Treveon Graham

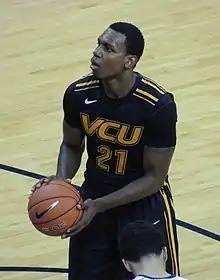
Graham with the VCU Rams in 2013

After his sophomore season, Graham was chosen for USA Basketball's entry to the 2013 Summer Universiade in Kazan, Russia. He started 5 games for Team USA, averaging 9.4 points and 6.8 rebounds per game.